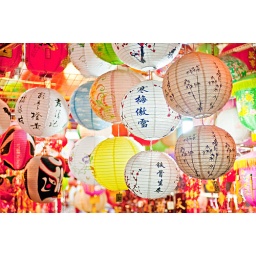
Paper lanterns, market street in Soho, Hong Kong